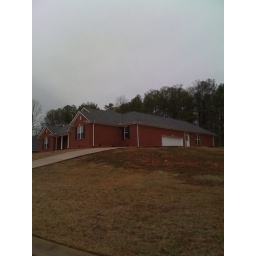
the house sits on a little over an acre and it is at the top of a hill